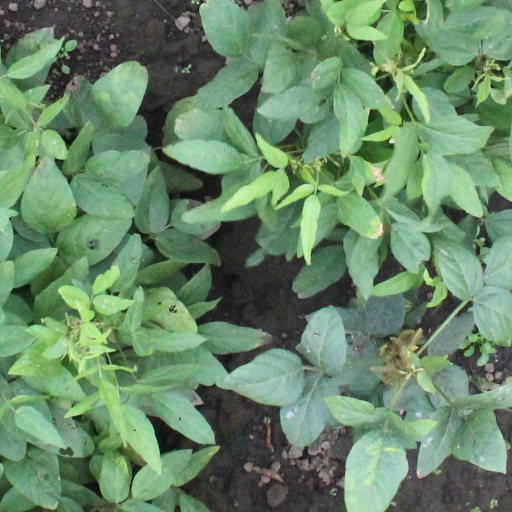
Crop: soybean